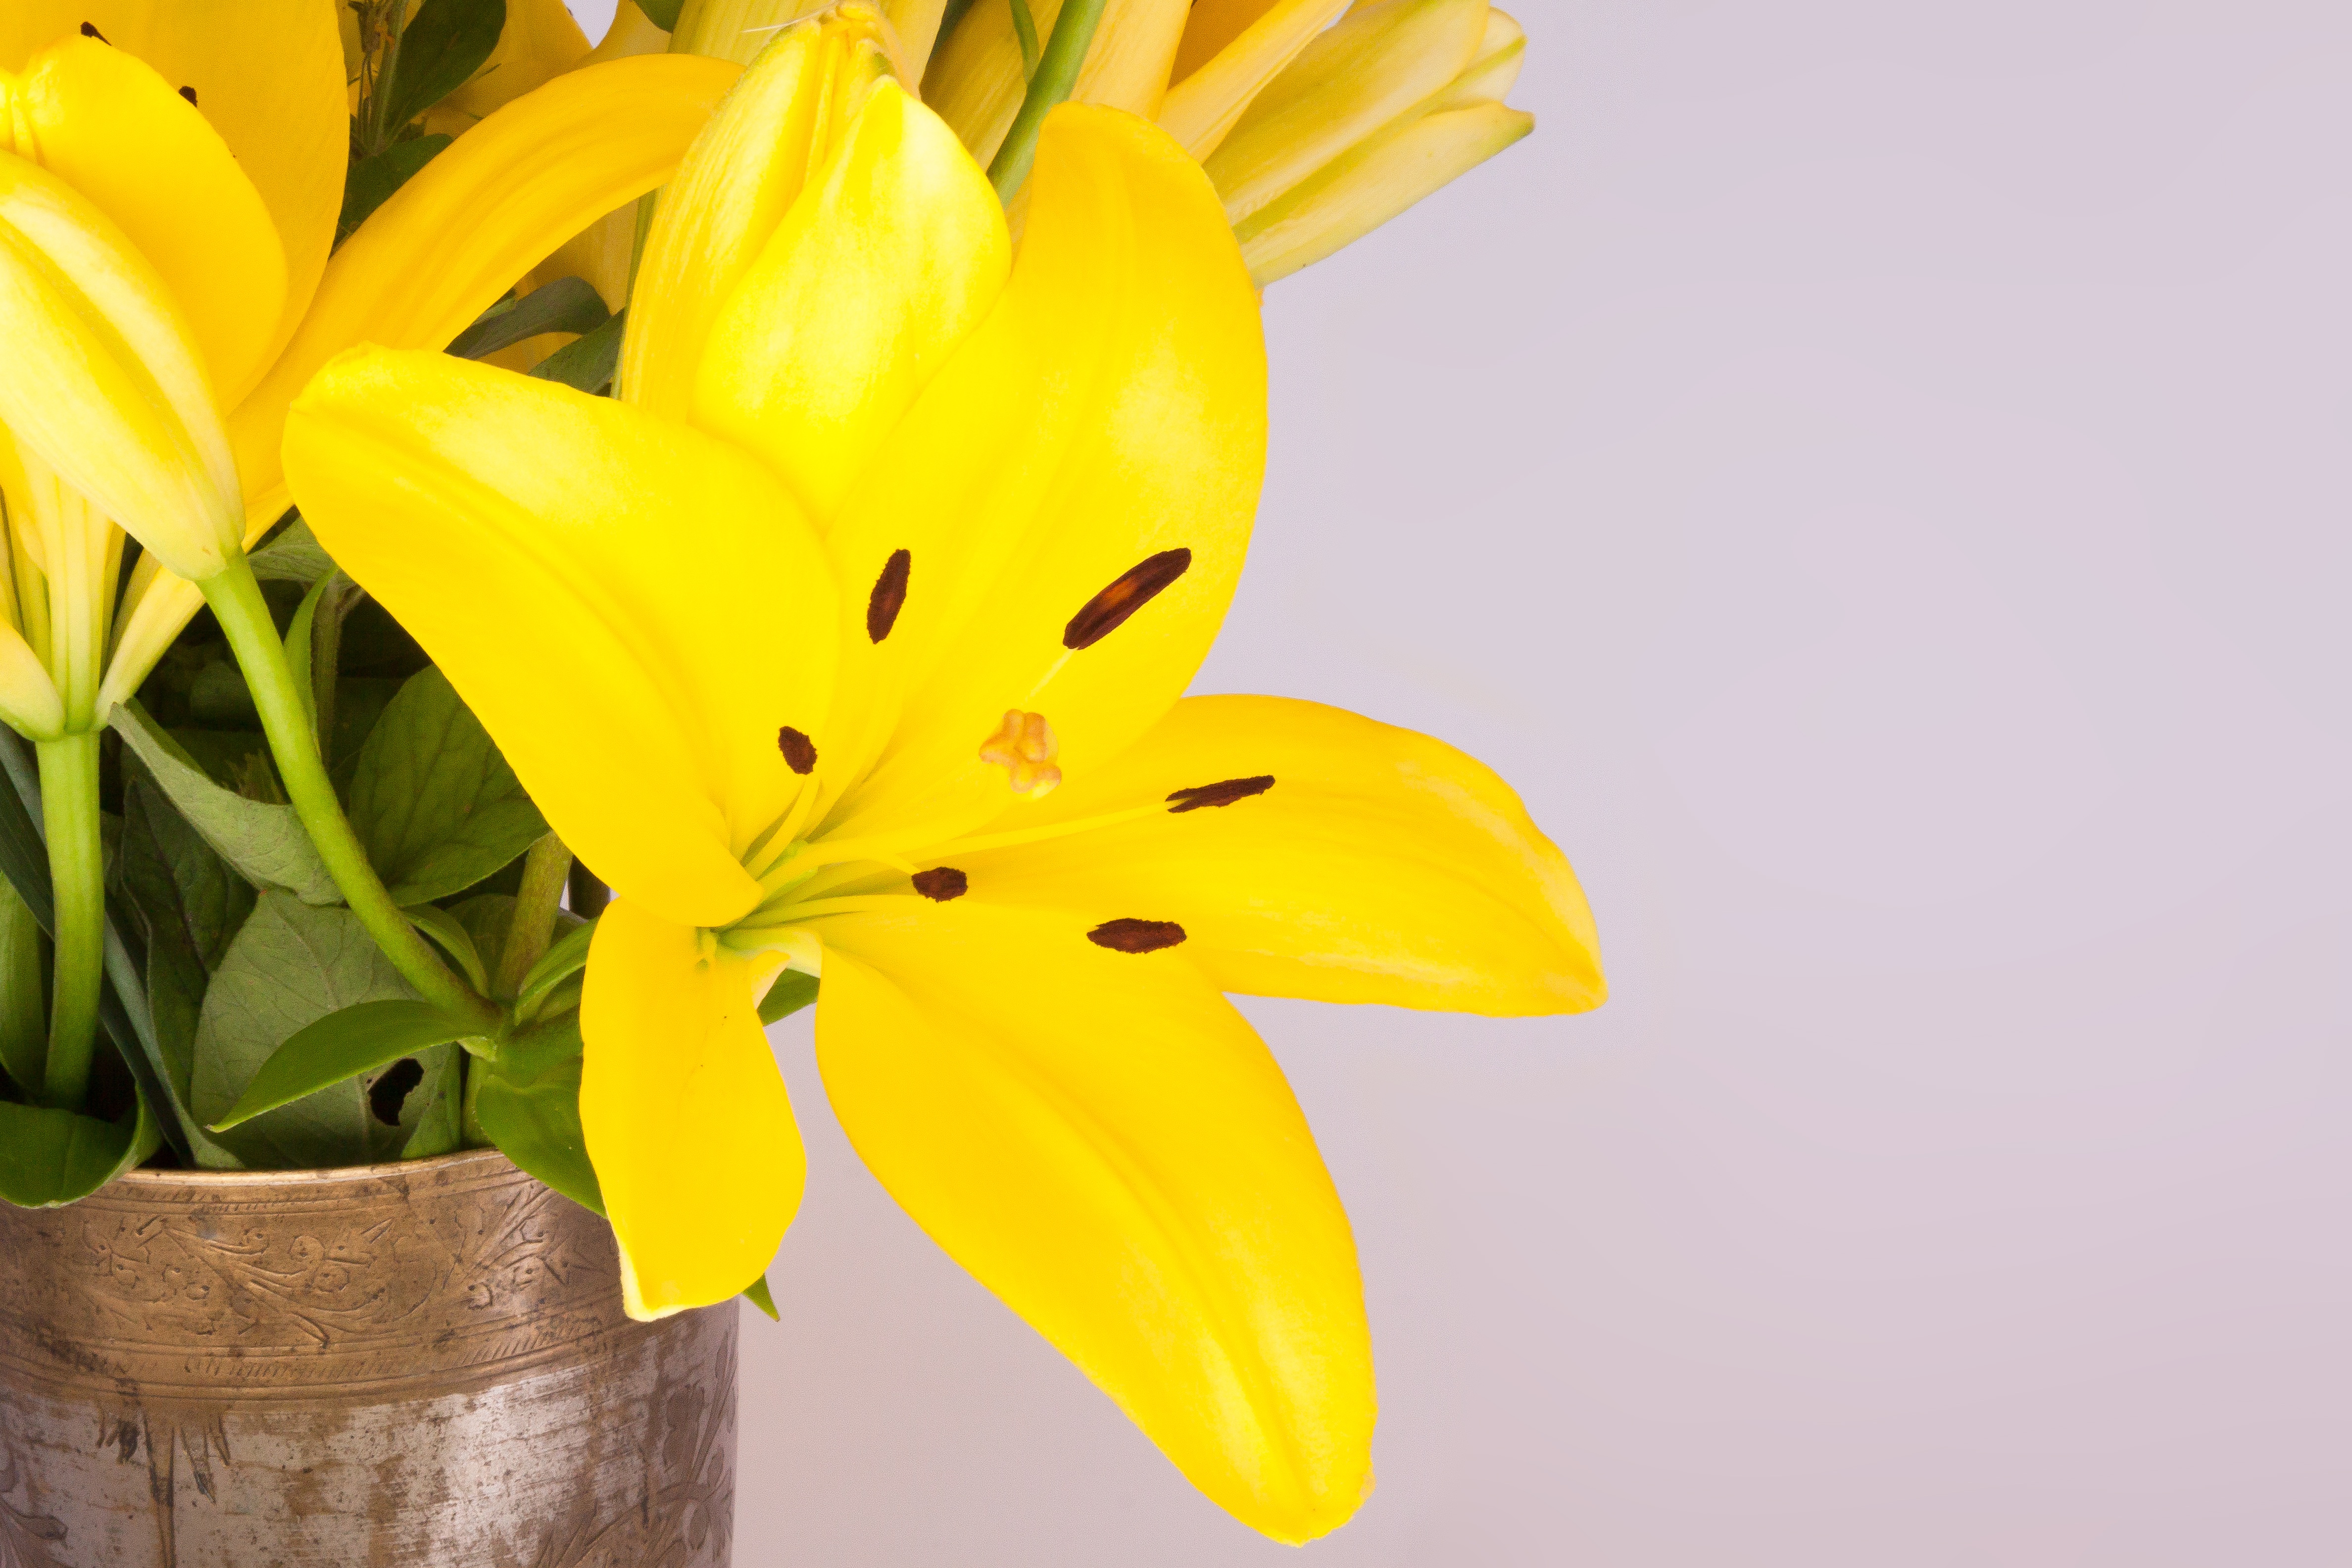
nature, blossom, plant, leaf, flower, petal, bloom, summer, bouquet, yellow, garden, close, flora, florist, petals, beauty, lily, flower garden, fragrance, nursery, macro photography, beautiful flower, flowering plant, summer flower, flower bouquet, land plant